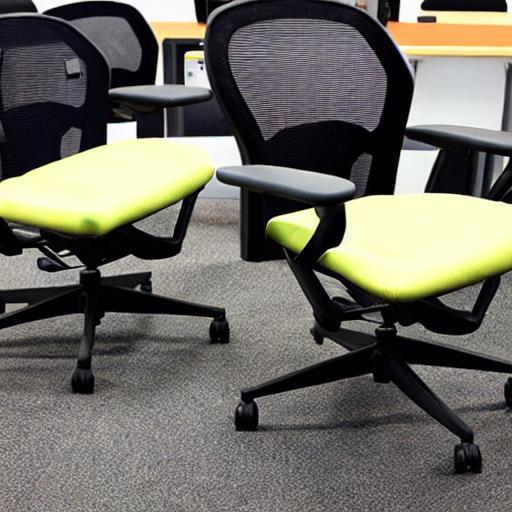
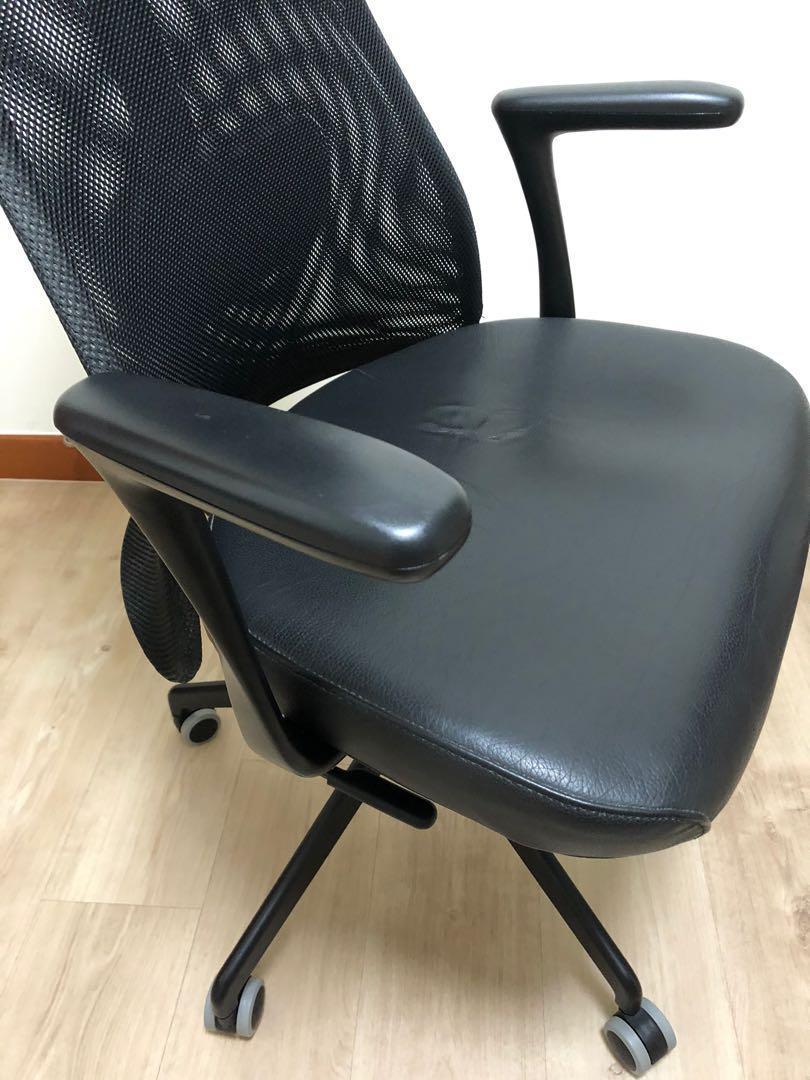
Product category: items_chair
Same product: no